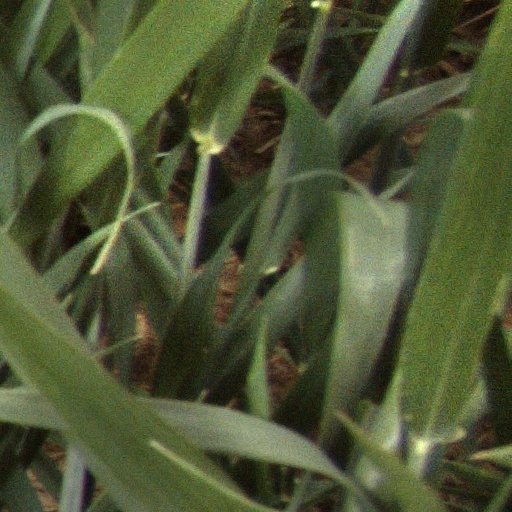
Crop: wheat